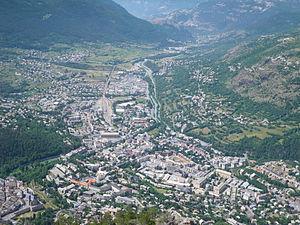
Briançon, Hautes-Alpes, France. Vue depuis la Croix de Toulouse.
L'expression plus haut village d'Europe est une formule qui se retrouve dans la description de plusieurs villages en Europe.